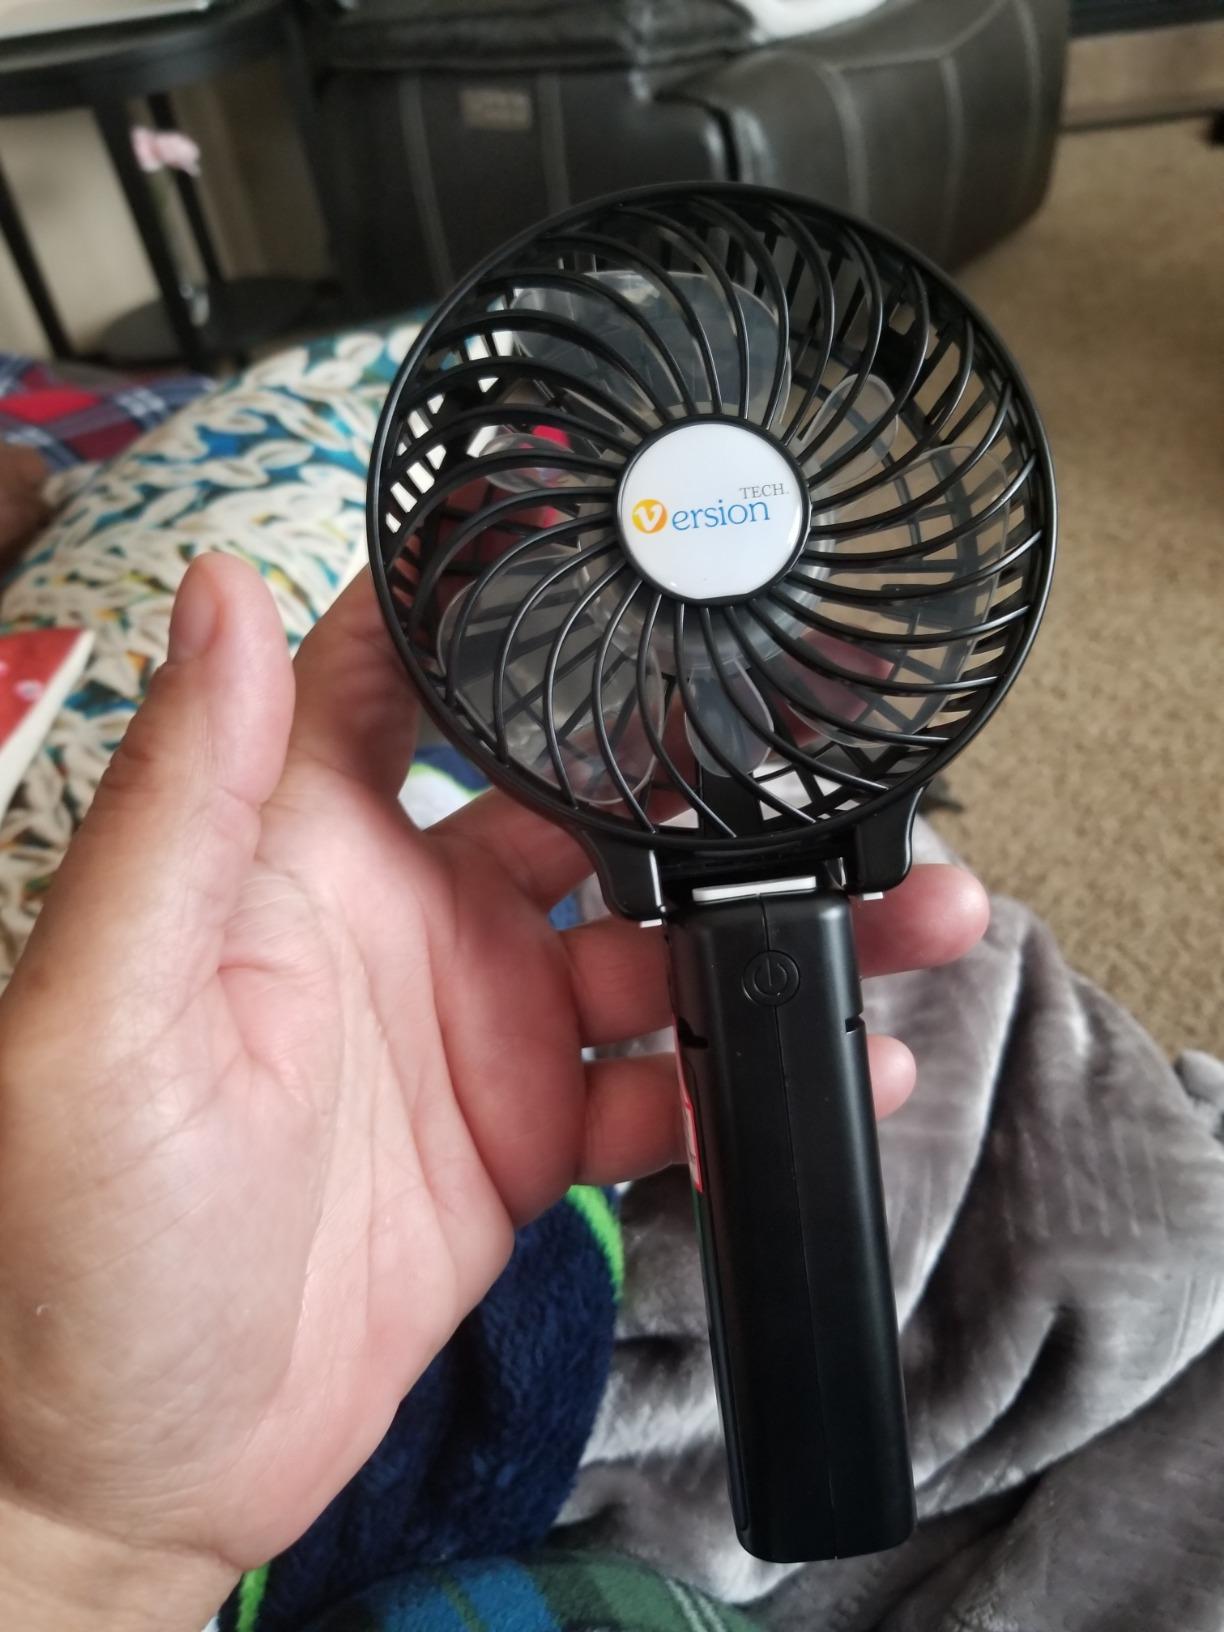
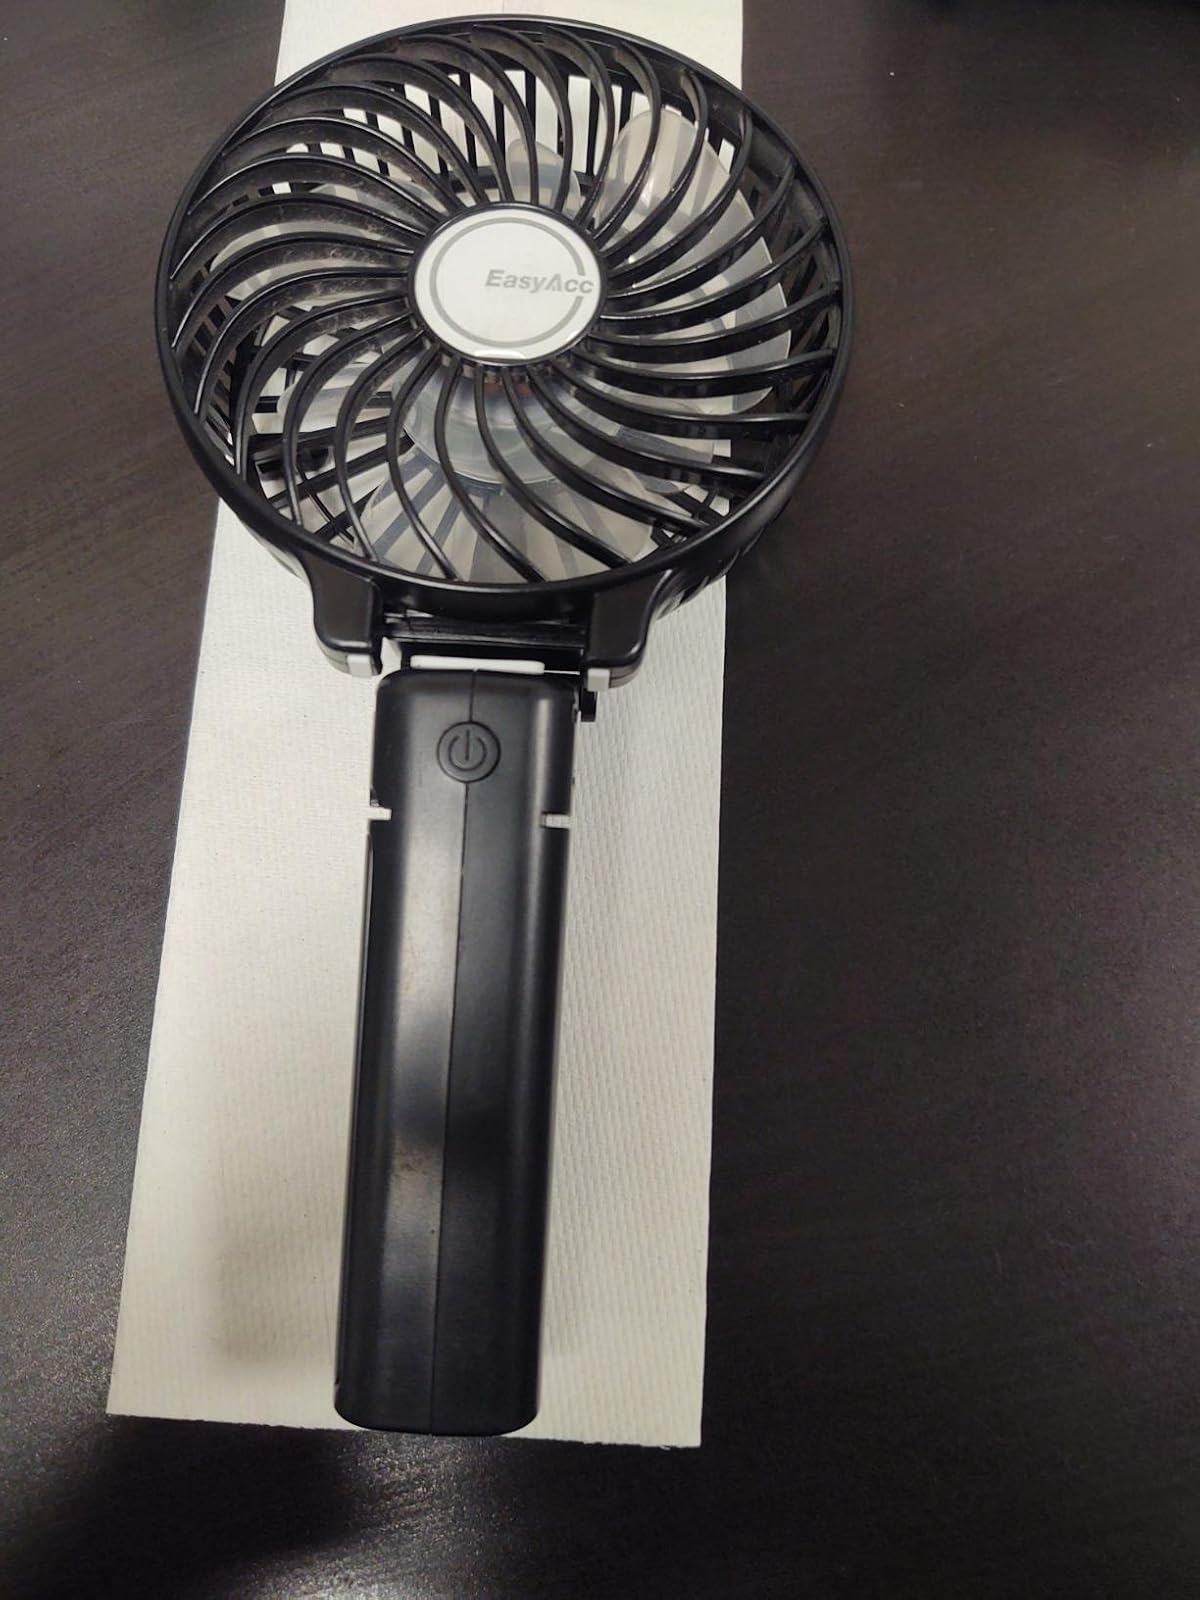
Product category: fan
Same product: no